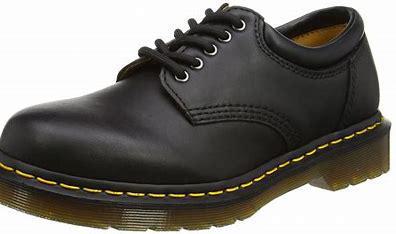
Brand: Dr.
Model: Martens 100